Shapist

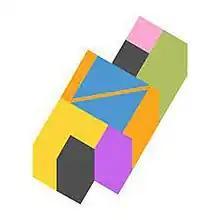

Shapist is a puzzle video game developed by Dmitry Kurilchenko and published by Qixen-P Design LLP. It was released for iOS and Android on 2014.